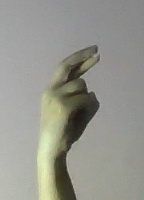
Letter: zay